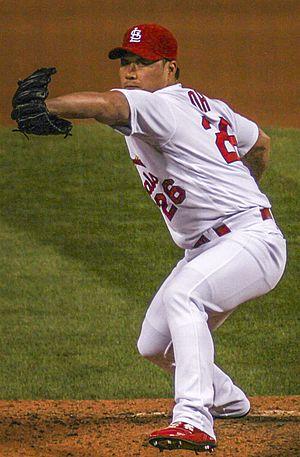
Oh Seung-hwan est un lanceur de relève droitier de baseball. Il évolue avec les Cardinals de Saint-Louis de la Ligue majeure de baseball.